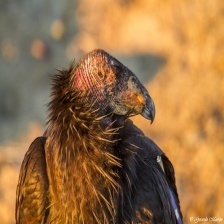
Species: CALIFORNIA CONDOR
Scientific name: GYMNOGYPS CALIFORNIANUS
ImageNet parent category: vulture